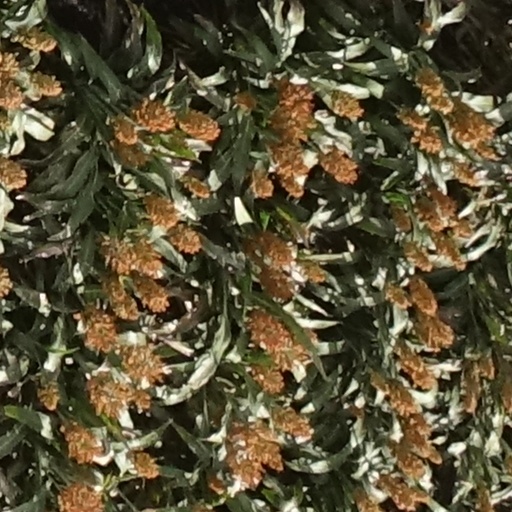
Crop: sorghum